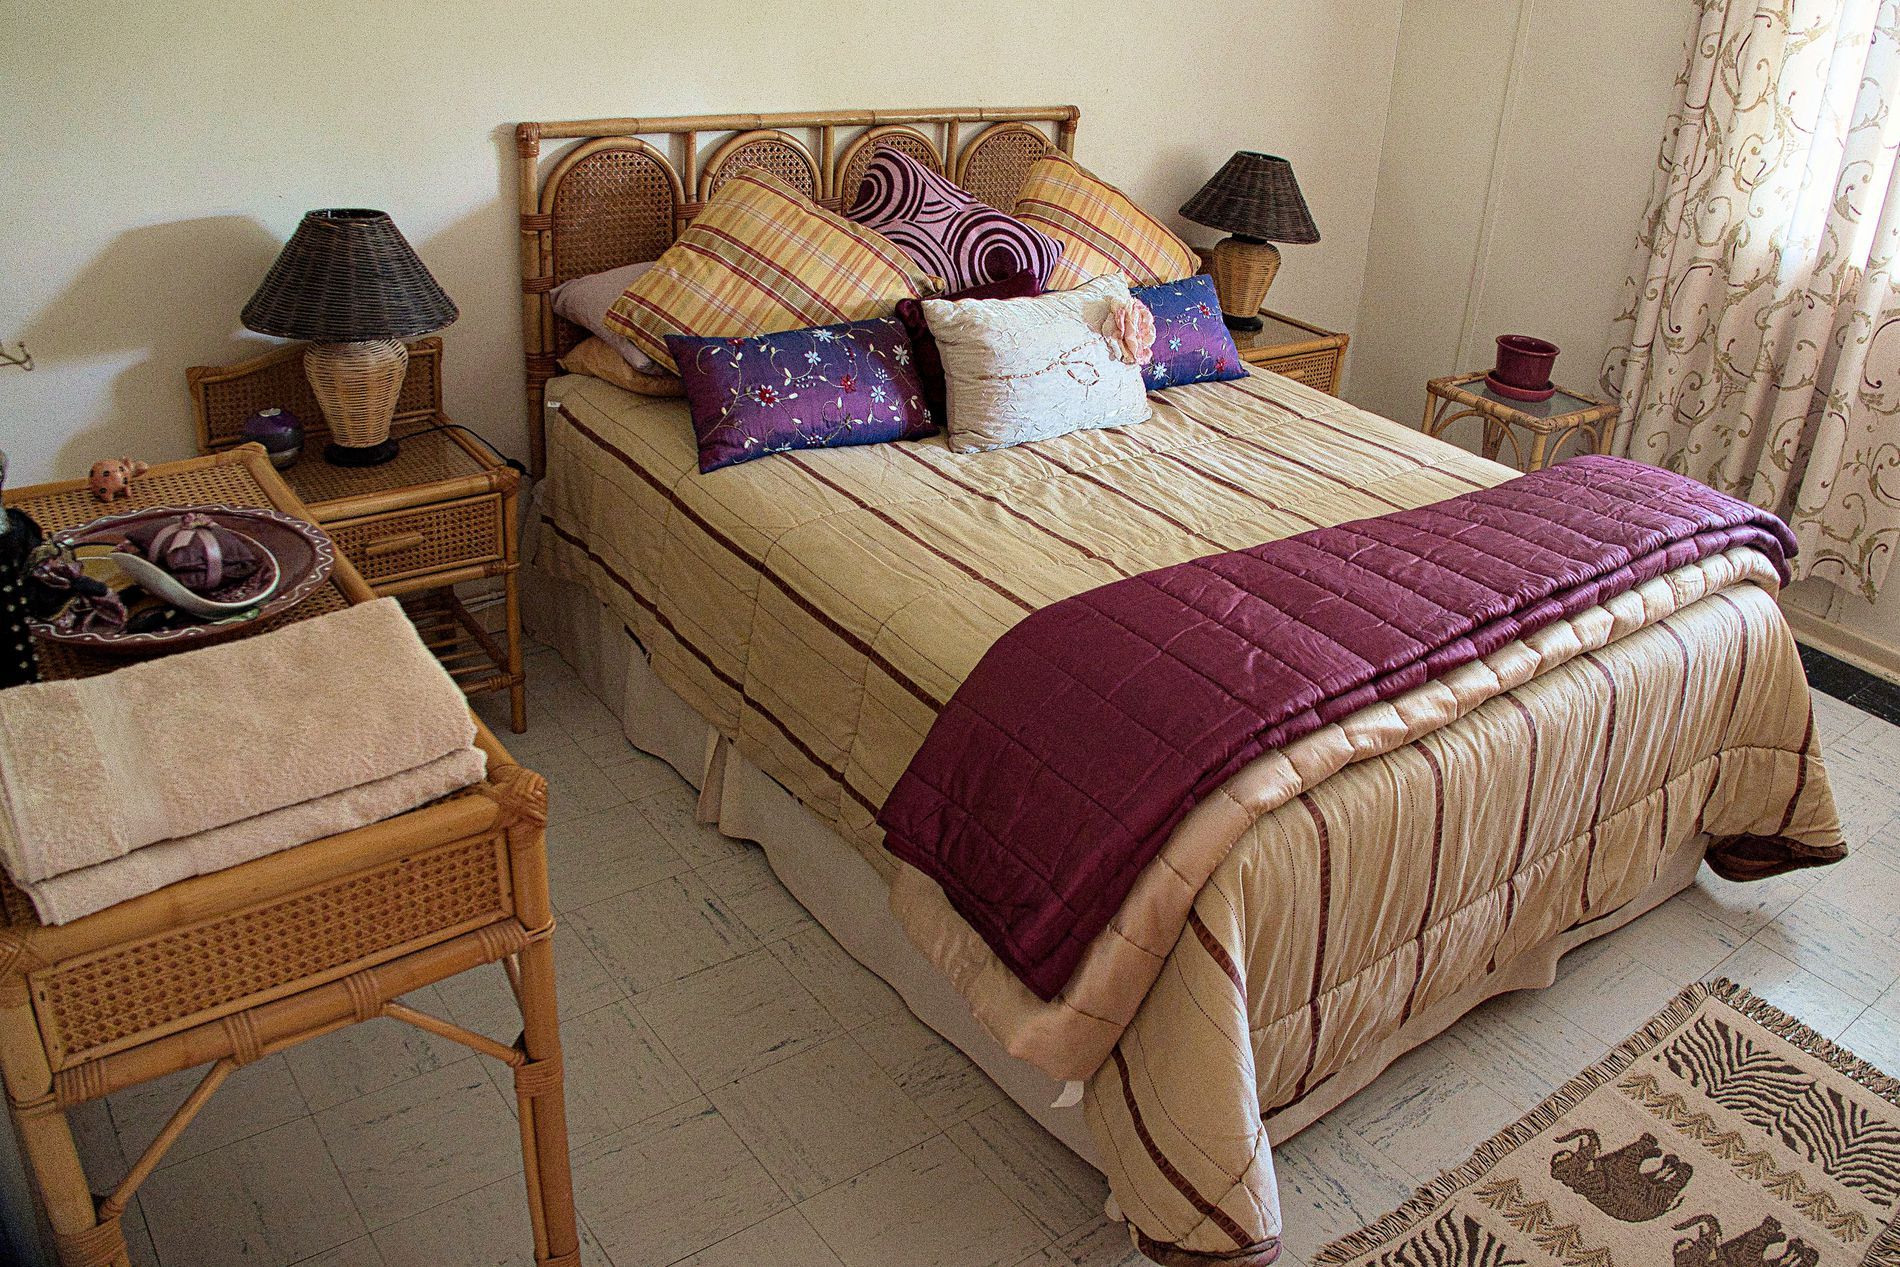
bedroom design
This picture shows the interior design of a simple bedroom consisting of a large bed with a large number of cushions that have a different sizes and colors, a patterned rug, and a curtain on one of the walls
A landscape picture taken at an eye level angel in a natural color palette of warm Neutrals of Beige, taupe, soft white ,gold and purple that palette radiates warmth. the daylight gives a peaceful feeling.
Labels: Cushion, Home Decor, Furniture, Bed, Bedroom, Indoors, Room, Lamp, Table Lamp, Interior Design, Dorm Room, Linen, Table, Blanket, curtain, carpet, Carpet, cushions, Cushions, Toy
Camera: SONY DSC-RX10M4
Lens: Sony 24-600mm F2.4-4.0
Aperture: F2.4
Exposure: 1/8 sec
ISO: 1000
Focal length: 8.8 mm